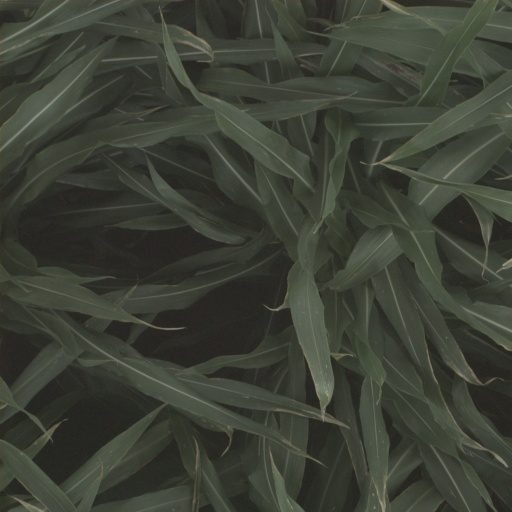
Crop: sorghum